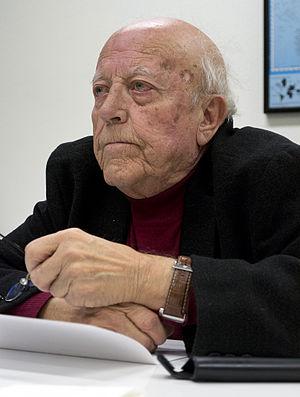
José Jiménez Lozano est un écrivain, essayiste, poète et journaliste espagnol.
Le prix national des lettres espagnoles est un prix littéraire qui est attribué chaque année depuis 1984 par le ministère espagnol de la Culture à un auteur espagnol pour l'ensemble de son œuvre écrite dans l'une des langues en Espagne. Le prix est doté de 40 000 euros.